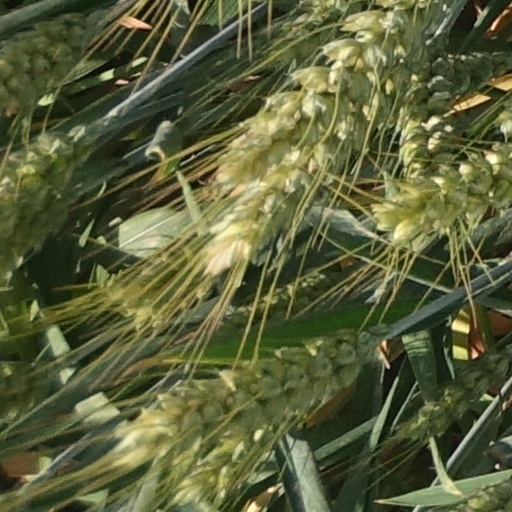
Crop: wheat